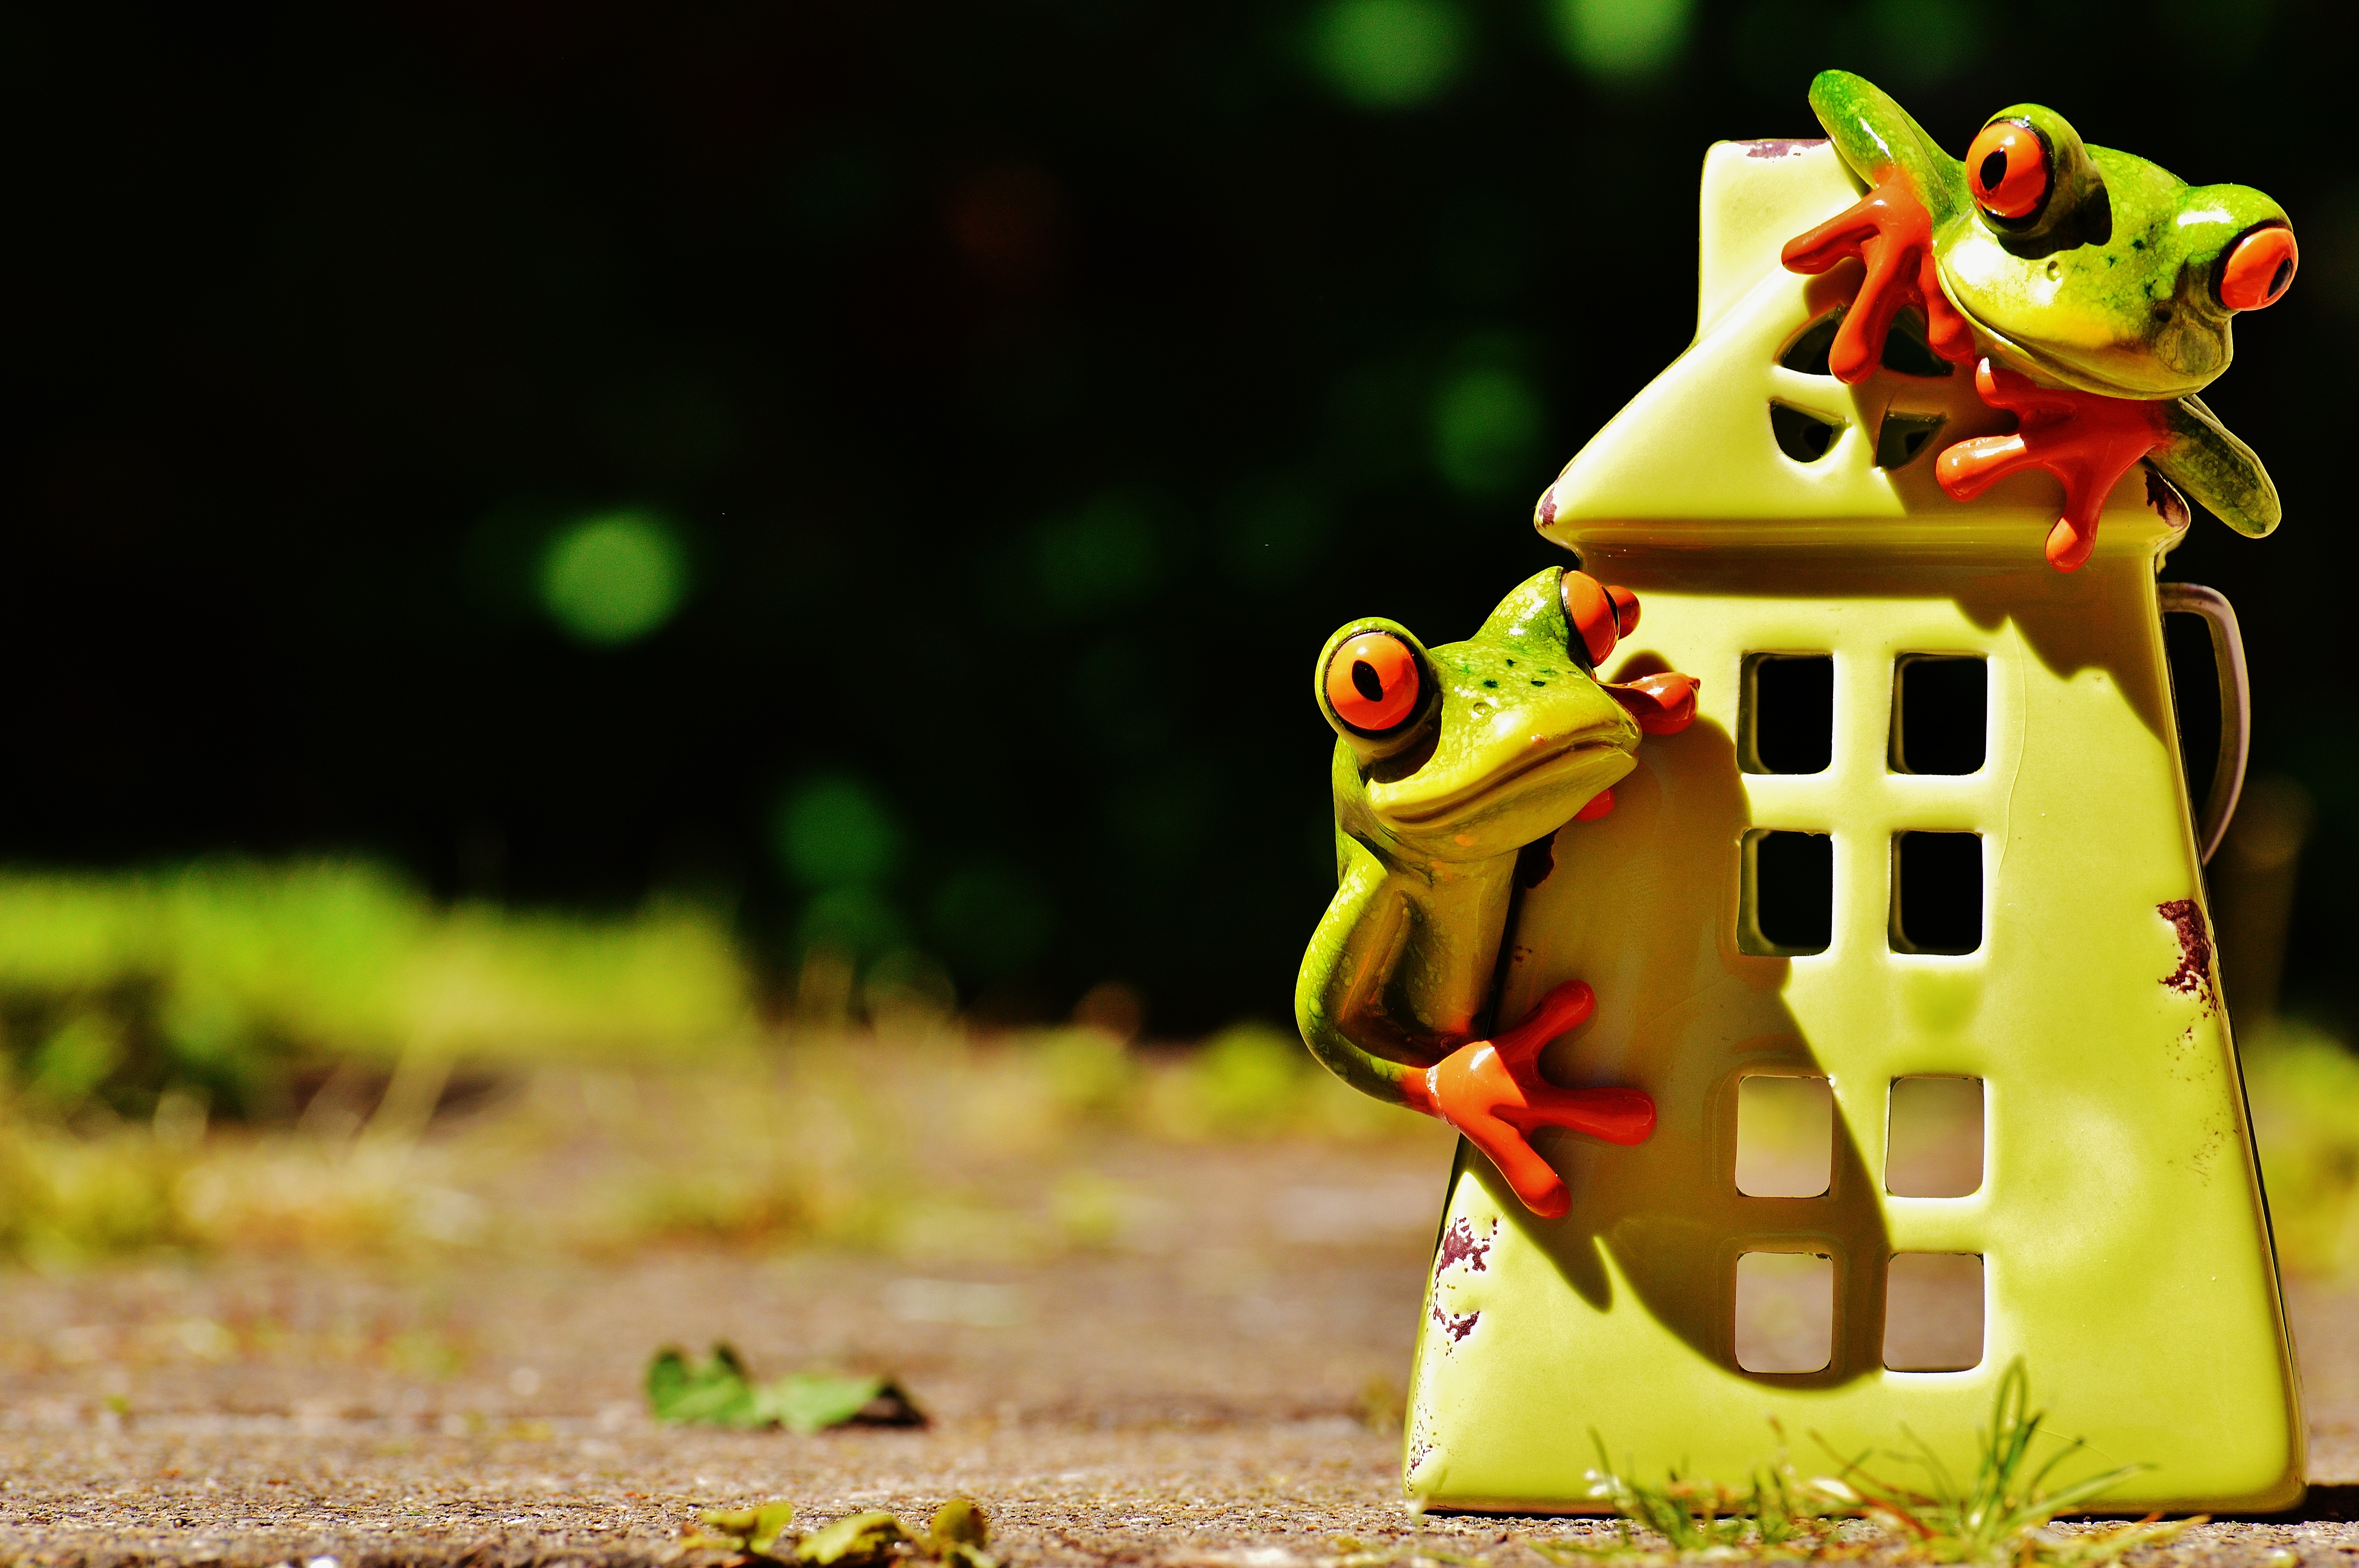
sweet, flower, home, cute, decoration, green, peaceful, frog, amphibian, yellow, cheerful, fun, figure, funny, frogs, at home, my home is my castle